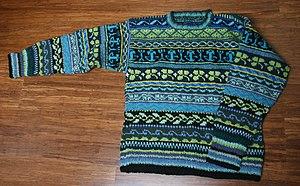
Le Fair Isle est un style de tricot jacquard utilisant de nombreuses couleurs. Il est dénommé d'après Fair Isle, une île isolée dans le nord de l'Écosse, dans l'archipel des Shetland, dont il est originaire. Les motifs Fair Isle ont acquis une popularité importante après que le prince de Galles Édouard VIII a porté en public un gilet utilisant ce style en 1921. Traditionnellement, le tricot Fair Isle utilise une palette de cinq ou six couleurs, mais seulement deux couleurs différentes par rang. Les ouvrages sont travaillés en rond, et ne présentent pas de grandes zones unies.